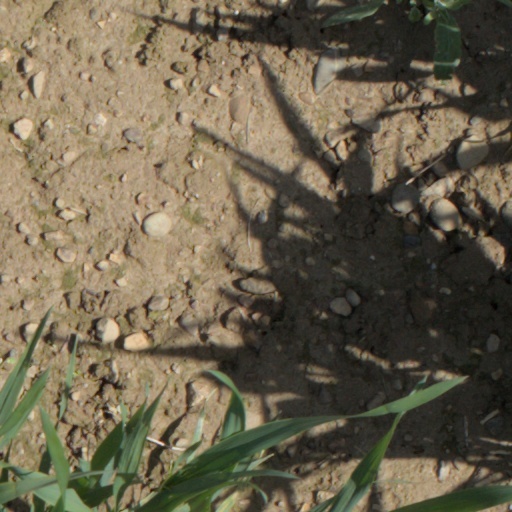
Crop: wheat